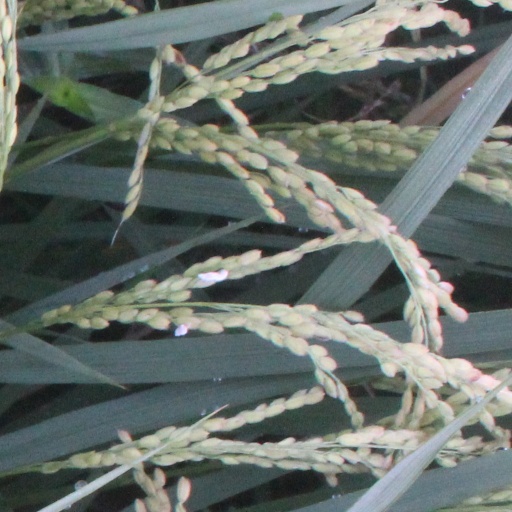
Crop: rice